Peau d'orange

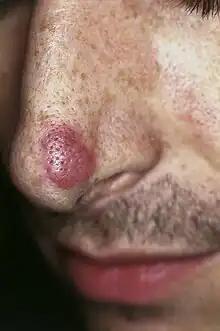
A facial eosinophilic granuloma demonstrating "peau d'orange"

Peau d'orange (French for "orange peel skin" or, more literally, "skin of an orange") describes a phenomenon in which hair follicles become buried in edema, giving the skin an orange peel appearance. Peau d'orange can be caused by cutaneous lymphatic edema, which causes swelling. Parts of the edematous skin are tethered by hair follicles and sweat glands such that pinpoint pitting occurs within areas of swelling, leading to the characteristic appearance. Causes of peau d'orange include chronic processes such as cellulite, infection, pseudoxanthoma elasticum, inflammatory breast cancer, and Graves' dermopathy.